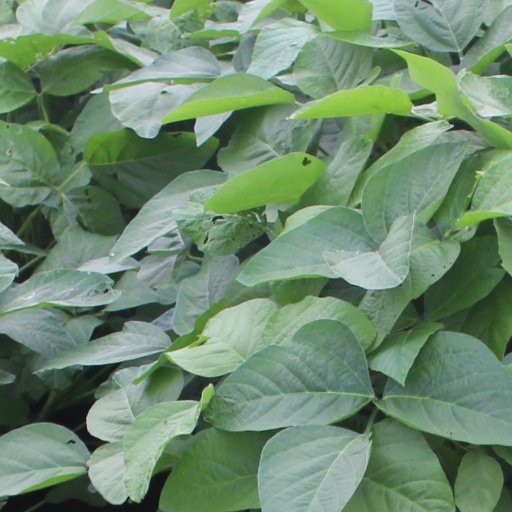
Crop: soybean